Damage control (maritime)

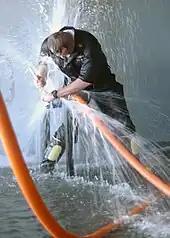
A United States Navy damage controlman practices pipe-patching techniques.

In navies and the maritime industry, damage control is the emergency control of situations that may cause the sinking of a watercraft.